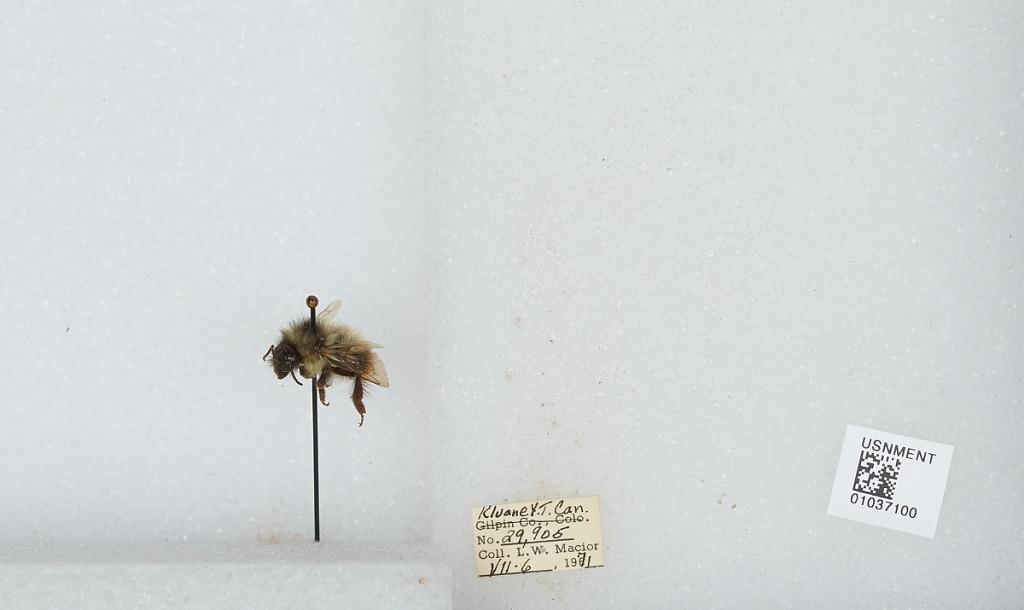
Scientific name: Bombus (Pyrobombus) mixtus Cresson
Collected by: L. Macior
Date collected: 1971-7-6
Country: Canada
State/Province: Yukon Territory
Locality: Kluane
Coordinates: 60.75, -139.5